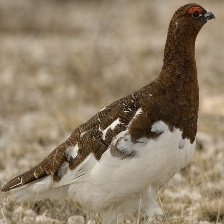
Species: WILLOW PTARMIGAN
Scientific name: LAGOPUS LAGOPUS